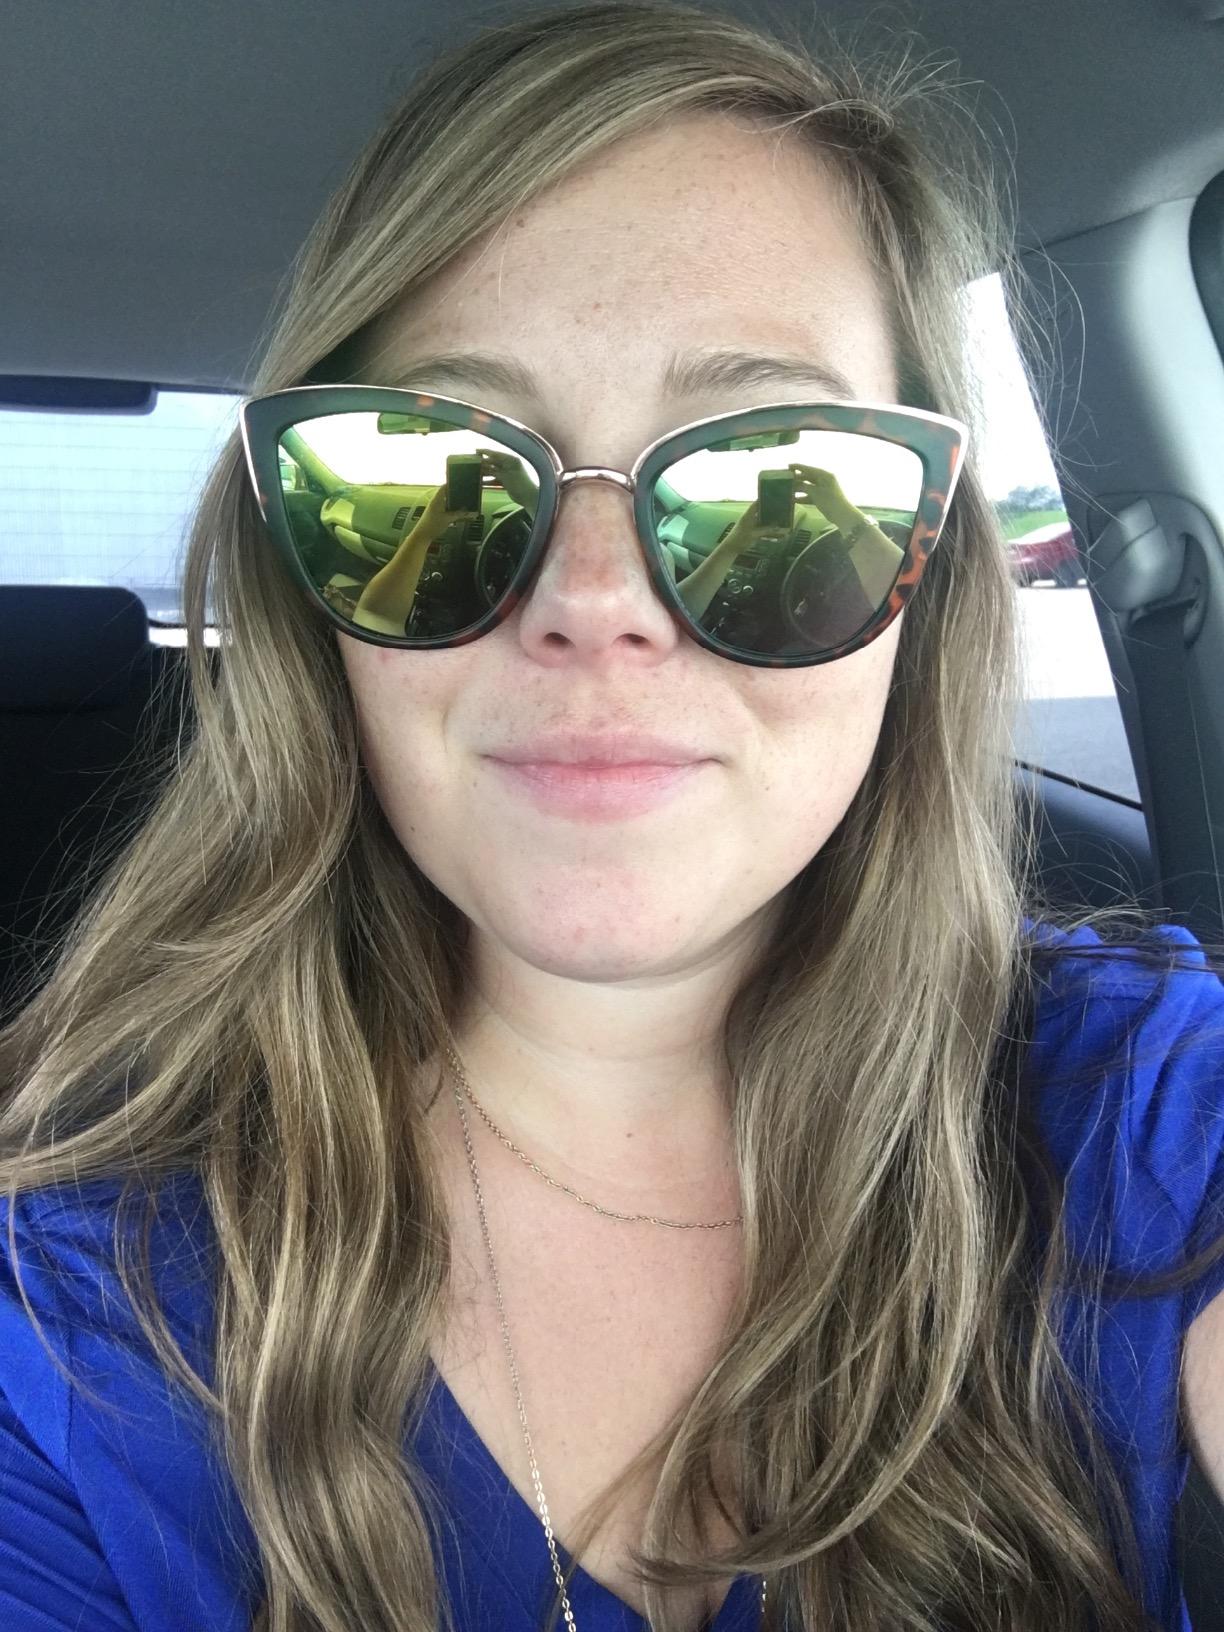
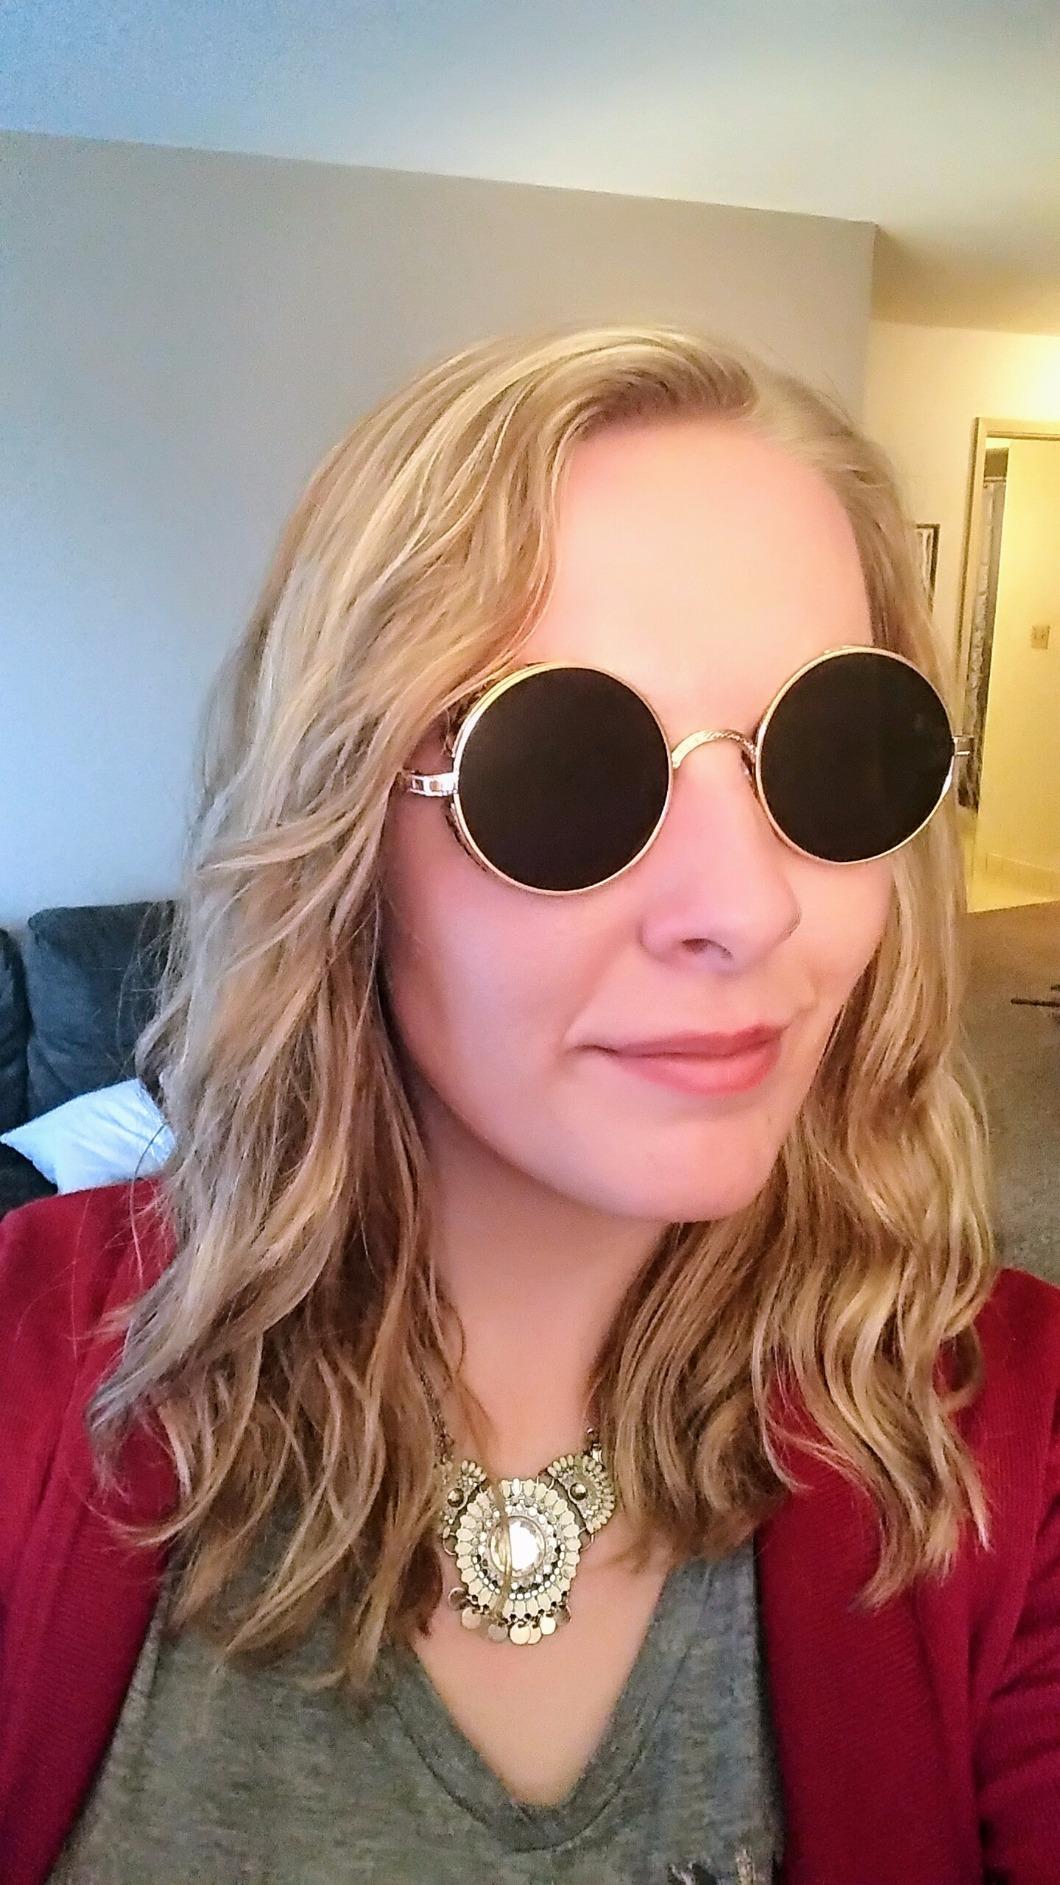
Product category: accessories_sunglasses
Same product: no